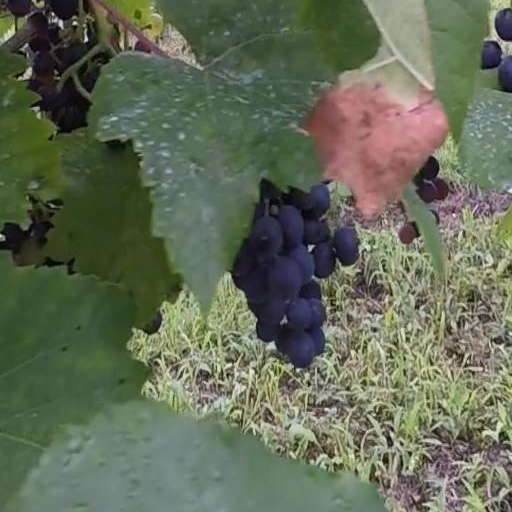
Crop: grape